Charles III, Duke of Bourbon

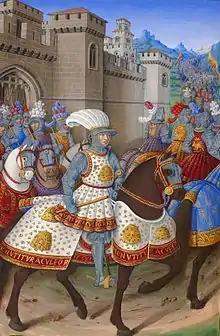
Louis XII on his way to deal with Genoa

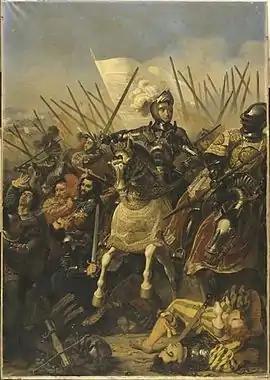
Battle of Agnadello, the French victory over the Venetians in 1509

After his marriage on 10 May 1505, Charles de Bourbon, the comte de Montpensier assumed the title of the duc de Bourbon, by which title he would be known in the rest of his life, and by which he will be referred throughout the remainder of this article.